Lebensphilosophie

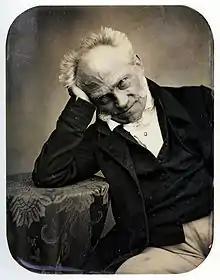
Arthur Schopenhauer circa 1852

In the field of ancient philosophy, whilst almost all philosophers have sidestepped the question of "how man should live", some had devoted themselves to it entirely. At the time, most philosophers and schools of thought focused almost exclusively on ethics and the good spirit. For one, Socrates had assumed "know thyself" as a maxim, and said that "the unexamined life is not worth living", which forms one of the cornerstones of Lebensphilosophie thought.